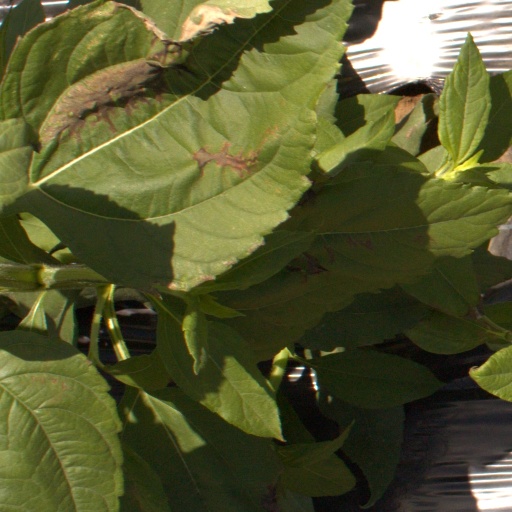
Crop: Jerusalem artichoke